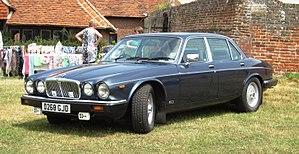
Jaguar XJ12 (1986)